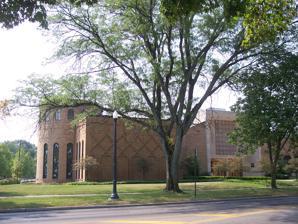
Building: Congregation Agudas Achim (Bexley, Ohio)
Country: United States of America
Year built: 1895
Conservative synagogue For other similarly named synagogues, see Agudas Achim . Agudas Achim Agudas Achim, in 2011 Religion Affiliation Conservative Judaism Ecclesiastical or organizational status Synagogue Leadership Rabbi Josh Warshawsky (Rabbi-in-Residence) Status Active Location Location 2767 East Broad Street , Bexley , Columbus , Ohio 43209 Country United States Location in Columbus , Ohio Geographic coordinates 39°58′12″N 82°55′38″W / 39.97000°N 82.92722°W / 39.97000; -82.92722 Architecture Date established 1881 (as a congregation) Completed 1895 (South Fifth St.) 1907 (Washington/Donaldson Sts.) 1951 (Broad/Roosevelt Sts.) Website agudasachim .org Agudas Achim is a Conservative synagogue located in Bexley , Ohio , in the United States. It was established in Columbus in 1881, and by 1897 was no longer the only Orthodox synagogue in the city. Presently, Agudas shares Broad Street with three other synagogues - Ahavat Shalom, Temple Israel, and Tifereth Israel. Overview A well-known Agudas cemetery is located not too far from the synagogue, off Alum Creek Drive. Old Agudas Achim cemetery is still preserved. In September 2010, Rabbi Mitchell Levine was appointed Scholar in Residence in order to allow the synagogue to place greater emphasis on Jewish education for all ages. In June 2011, he joined Rabbi Melissa F. Crespy as a rabbi of the congregation. In January 2011, Agudas Achim became the first synagogue to appoint a full-time Environmental Scholar in Residence, Ariel Kohane, to its staff. Affiliation Originally Agudas came to Columbus as an Orthodox congregation. According to the synagogue's website and the Columbus Jewish Federation, the congregation is Conservative . The change in affiliation came after the congregation refused to comply with a responsum from the Orthodox Union calling for all Orthodox synagogues to put up a mechitzah . References